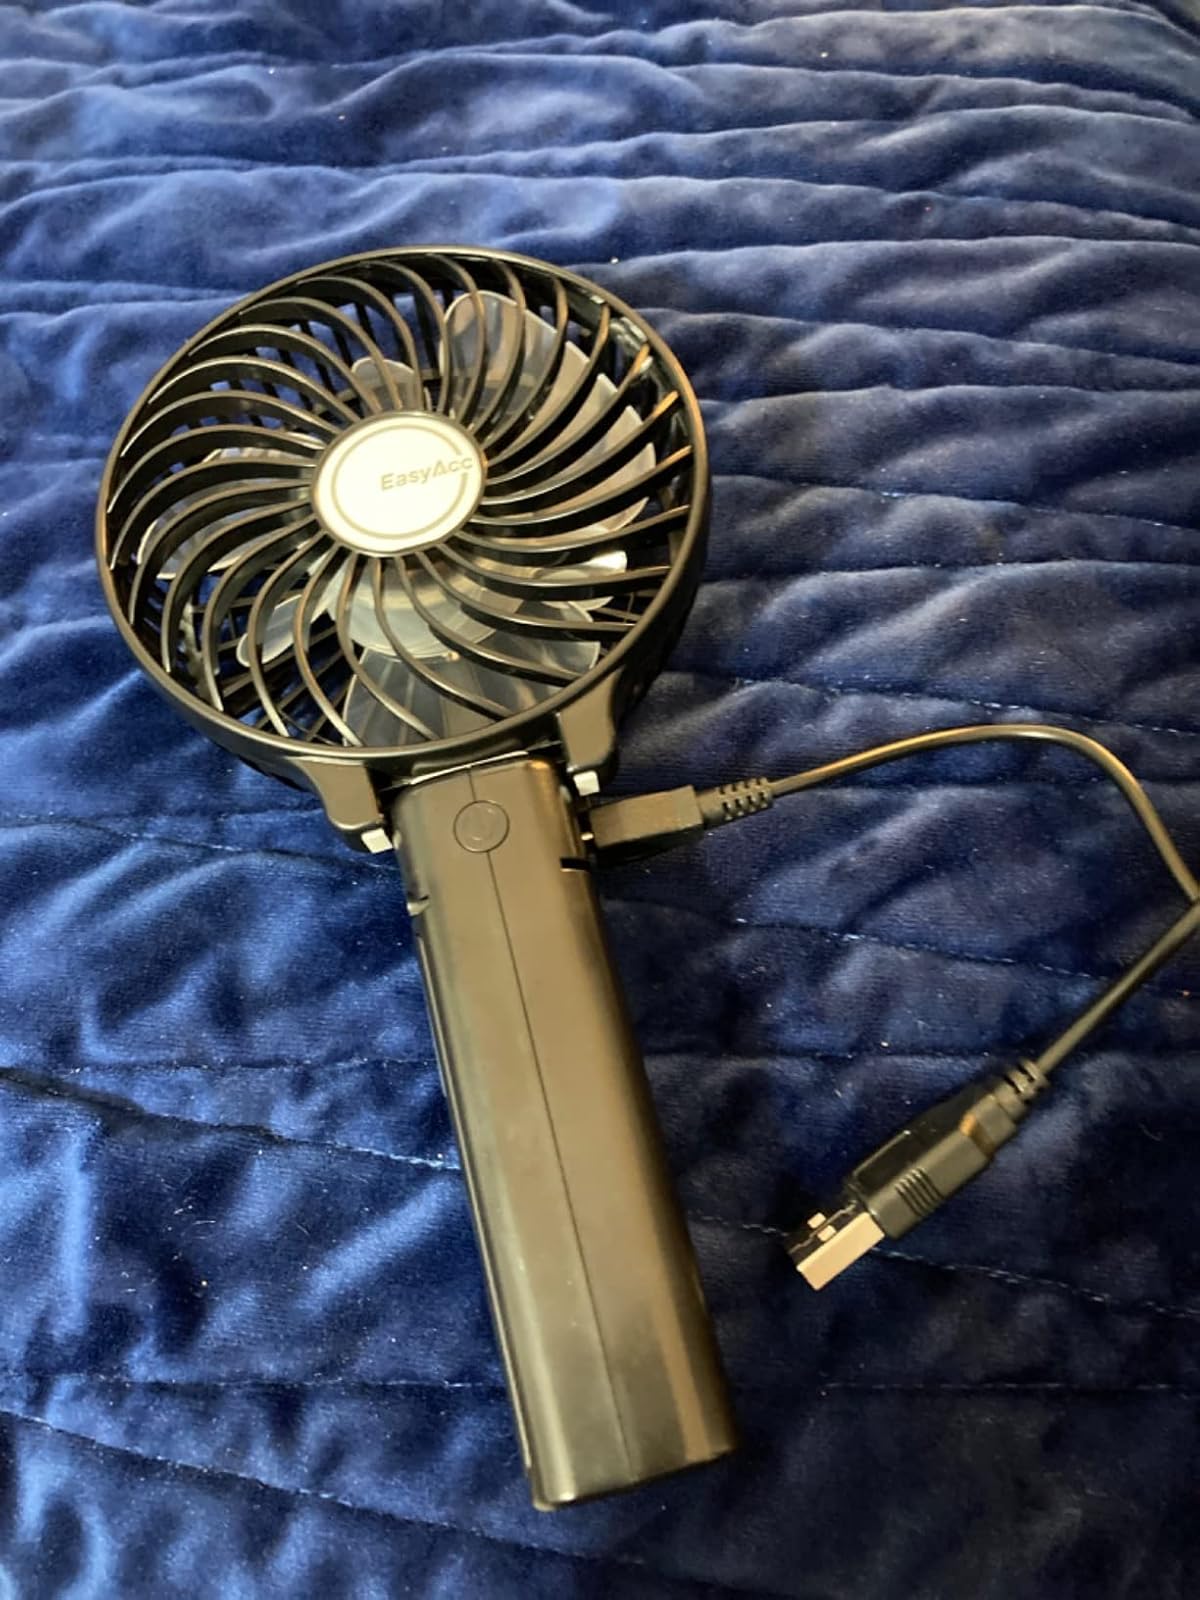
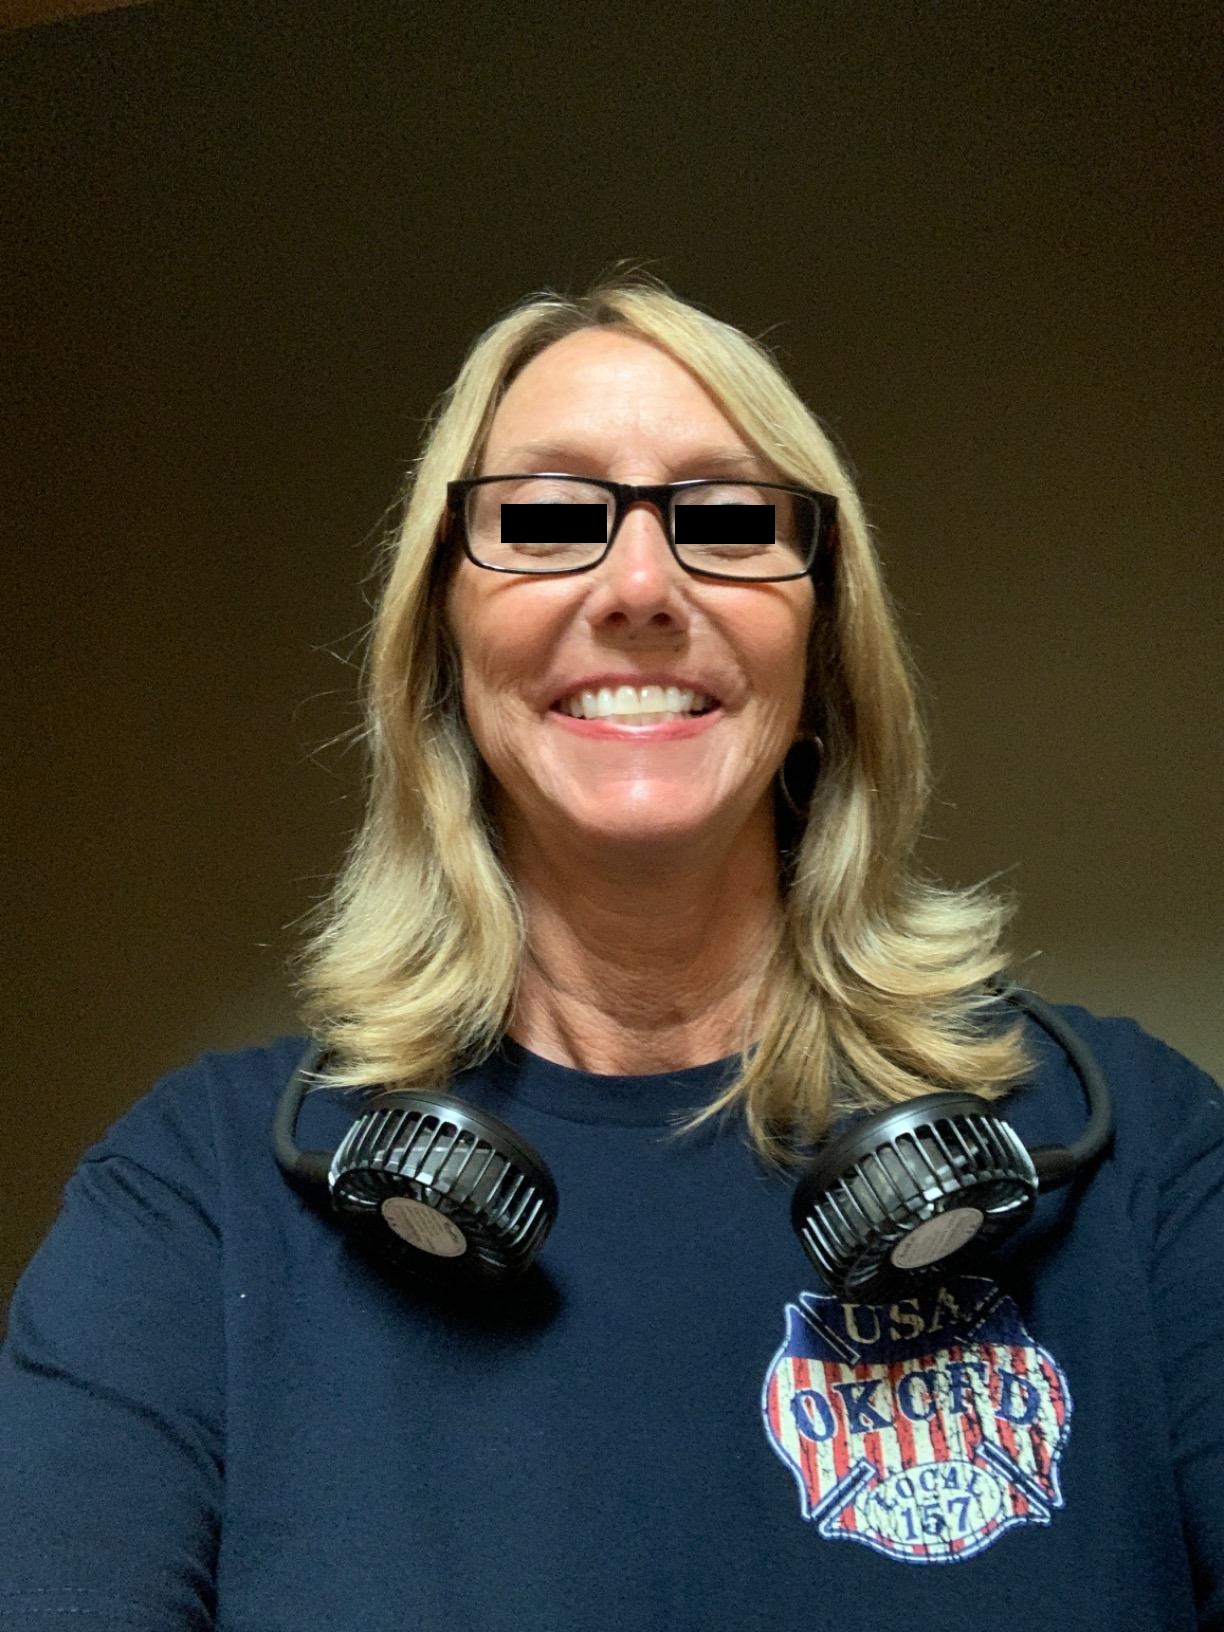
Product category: fan
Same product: no